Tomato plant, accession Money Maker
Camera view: vertical (180 deg); turntable rotation: 150 degrees
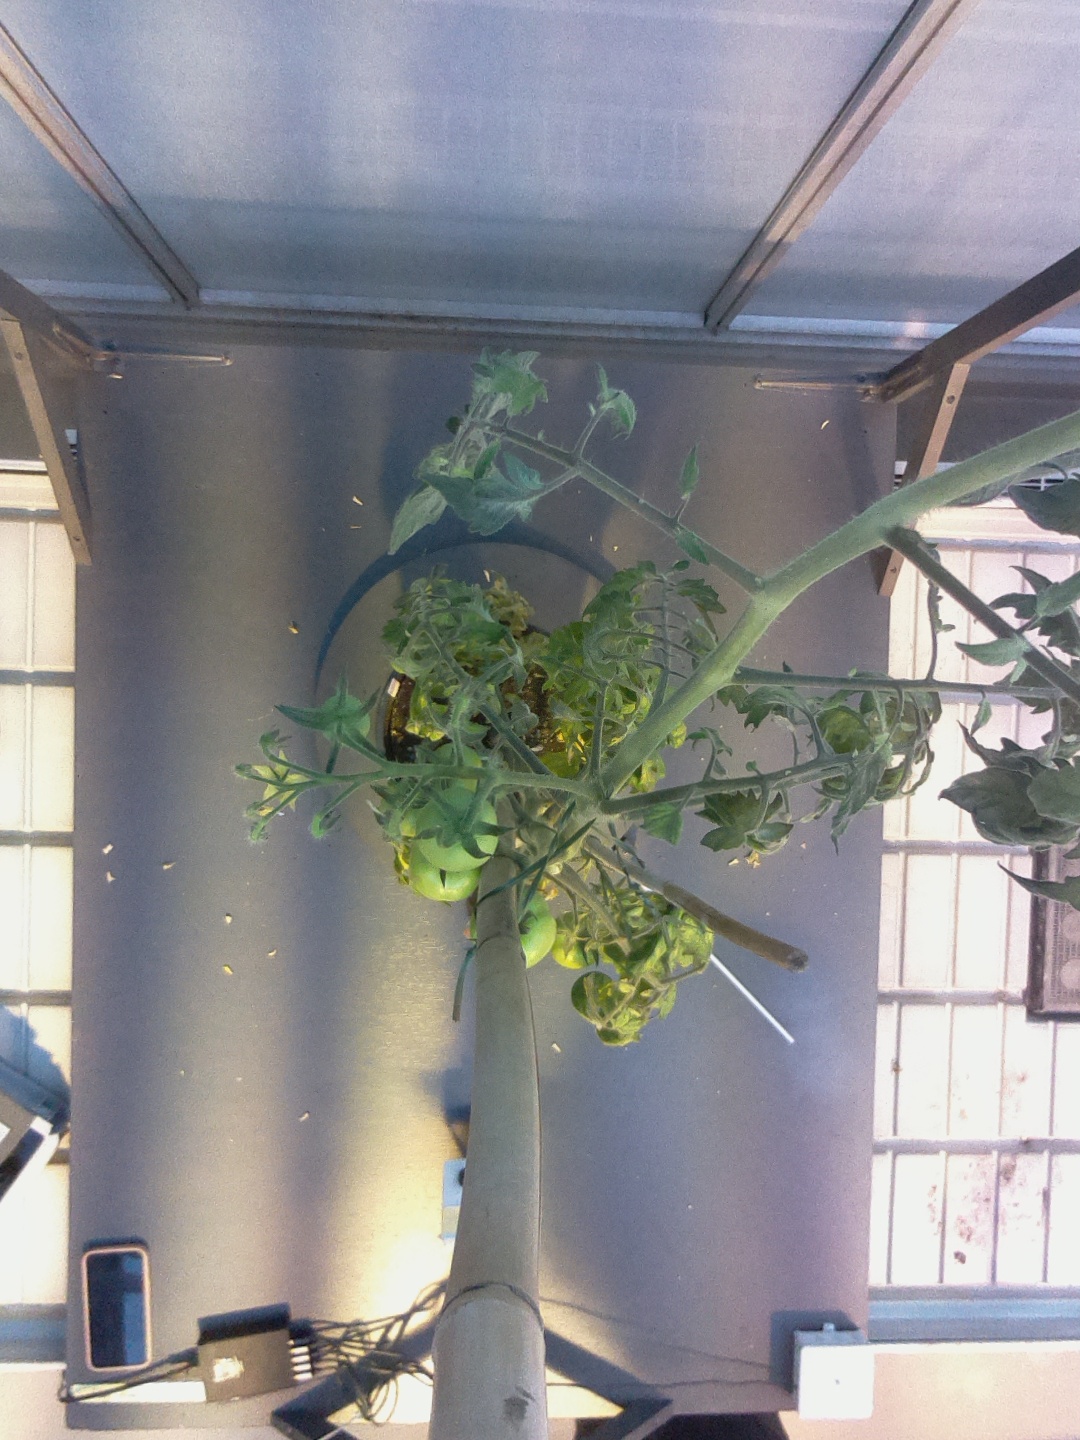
BBCH growth stage 76: 60%-70% of final fruit size